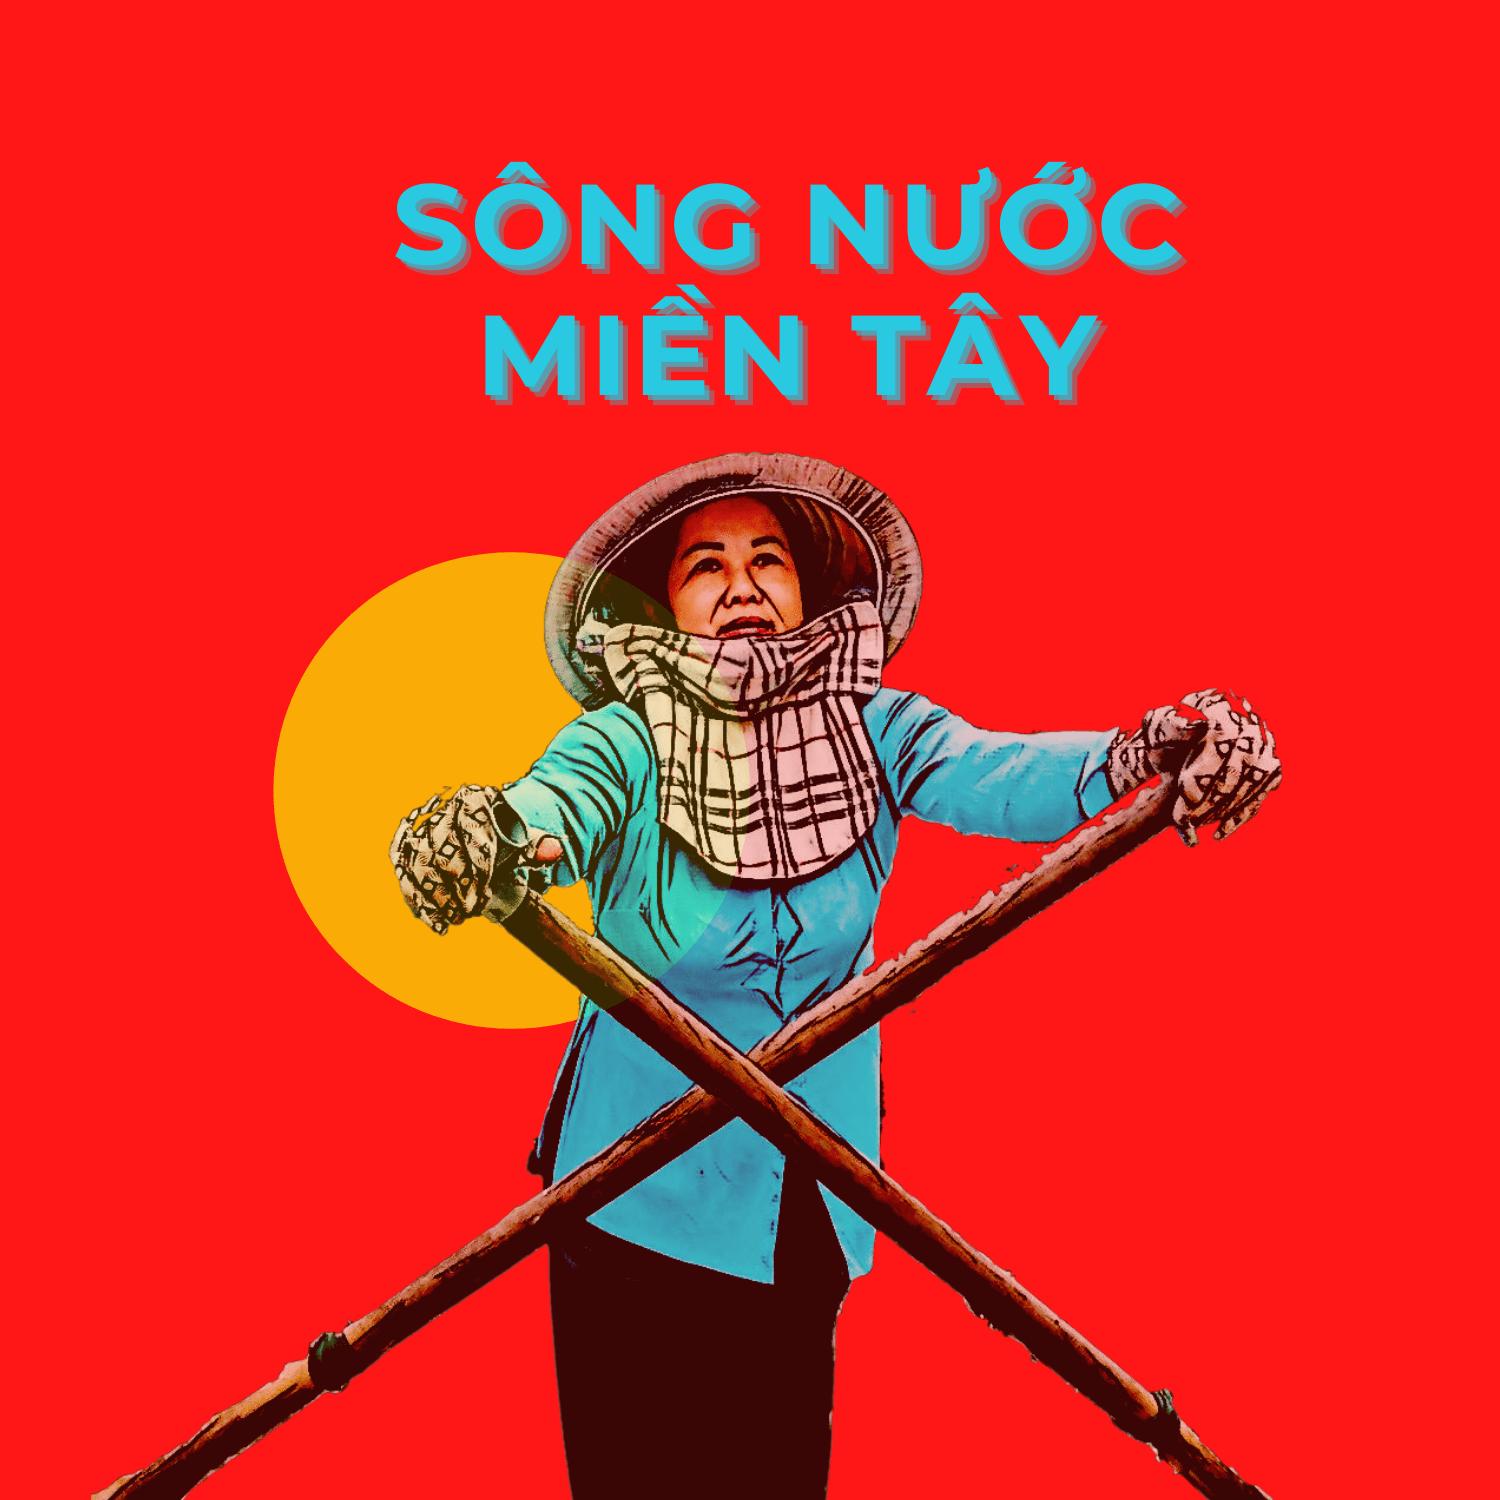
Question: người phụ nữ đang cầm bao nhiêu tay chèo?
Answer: đang cầm hai tay chèo